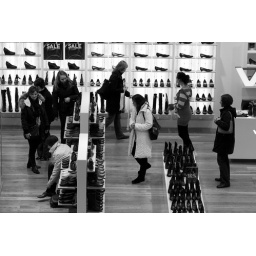
like ducks in the water ;-)